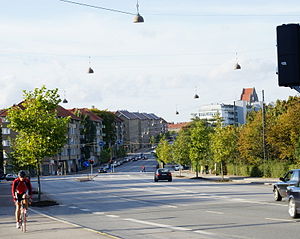
Tagensvej
Tagensvej set fra broen ved Bispebjerg Station i retning mod Bispebjerg. Taget på Grundtvigs Kirke kan ses rage op over husene til højre.
"Tagensvej er en vej i København, der går fra Blegdamsvej ved Rigshospitalet, gennem Nørrebro og op til Bispebjerg i Nordvestkvarteret, hvor den efter krydset ved Tuborgvej slutter ved Frederiksborgvej, ved Bispebjerg Kirkegård. Vejen er 3,4 km lang. På stykket mellem Blegdamsvej og Nørre Allé udgør Tagensvej grænsen mellem Nørrebro og Østerbro. Den er spøgefuldt blevet kaldt ""livets vej"" fordi den starter ved Rigshospitalet og ender ved Bispebjerg Kirkegård.